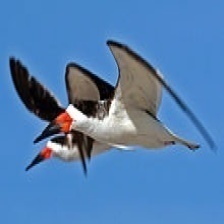
Species: BLACK SKIMMER
Scientific name: RYNCHOPS NIGER